Top Hat

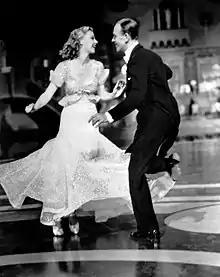
Ginger Rogers and Fred Astaire in "Top Hat"

"Top Hat" began filming on April 1, 1935, and cost $620,000 to make. Shooting ended in June and the first public previews were held in July. These led to cuts of approximately ten minutes, mainly in the last portion of the film: the carnival sequence and the gondola parade which had been filmed to show off the huge set were heavily cut. A further four minutes were cut before its premiere at the Radio City Music Hall, where it broke all records, went on to gross $3 million on its initial release, and became RKO's most profitable film of the 1930s. After "Mutiny on the Bounty", it made more money than any other film released in 1935.